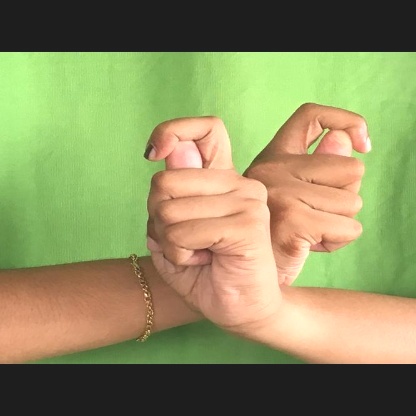
Mudra: Berunda